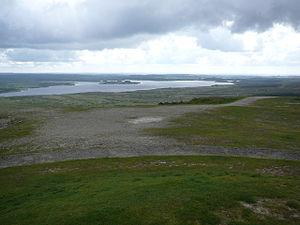
Le lac réservoir Saint-Michel et le marais du Yeun Elez vus du sommet du mont Saint-Michel de Brasparts.
La liste des arrêtés de protection de biotope du Finistère présente les arrêtés de protection de biotope du département du Finistère.